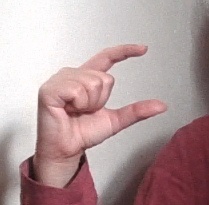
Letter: dal